Shannon B. Olsson

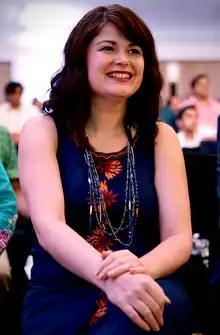
Shannon Olsson at the INK Conference in Goa, India 2016.

Shannon B. Olsson (born Bice, 18 July 1977) is a scientist working on chemical ecology and sustainability, particularly in the context of Indian ecosystems. Olsson is the founder and Global Director of the echo network, a science with society network crossing 45 countries. She also serves through the echo network's international hub as Special Scientific Envoy to India with the Danish Academy of Technical Sciences (ATV) in close collaboration with the Innovation Centre Denmark in